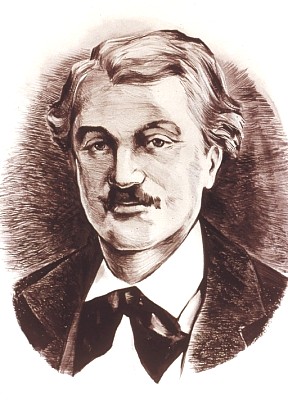
อีปอลิต แมฌ-มูเรียส

|name = อีปอลิต แมฌ-มูเรียส
|image = megemouries.jpg
|image_size = 150px
|birth_name = อีปอลิต แมฌ
|birth_place = ดรากีญ็อง, ฝรั่งเศส
|death_place = ปารีส, ฝรั่งเศส
|nationality = ฝรั่งเศส
|field = เคมี
|work_institutions = ออแตล-ดีเยอเดอปารี|โรงพยาบาลออแตล-ดีเยอ
|known_for = เนยเทียม
อีปอลิต แมฌ-มูเรียส (; 24 ตุลาคม ค.ศ. 1817 – 31 พฤษภาคม ค.ศ. 1880) เป็นนักเคมีชาวฝรั่งเศส เกิดในปี ค.ศ. 1817 ที่เมืองดรากีญ็อง (Draguignan) เขามีชื่อเกิดว่า "อีปอลิต แมฌ" แต่ภายหลังนำนามสกุลของมารดามาต่อท้าย เมื่ออายุได้ 21 ปี แมฌทำงานที่ร้านขายยาของออแตล-ดีเยอเดอปารี|โรงพยาบาลออแตล-ดีเยอและเริ่มตีพิมพ์ผลงานด้านเคมี
ช่วงคริสต์ทศวรรษ 1860 แมฌหันมาสนใจการแปรรูปอาหาร|การแปรรูปไขมัน จนในปี ค.ศ. 1869 เขาได้คิดค้นเนยเทียมหรือมาร์การีน A Brief History of the Bootleg Margarine Trade | Slate จากการผสมไขมันวัวและนมขาดมันเนย The Napoleon III Butter Substitute Prize | Nesta ผลงานดังกล่าวทำให้แมฌได้รับพระราชทานรางวัลจากจักรพรรดินโปเลียนที่ 3 Fat - Uses of fats | Britannica.com สองปีต่อมา เขาขายสิทธิบัตรให้กับบริษัทของอันโตนียึส โยฮันเนิส ยืร์เคินส์ (Antonius Johannes Jurgens) นักธุรกิจชาวดัตช์ ซึ่งต่อมารวมกิจการกับบริษัทอื่นกลายเป็นบริษัทยูนิลีเวอร์ในปัจจุบัน Napoleon and the Invention of Margarine - Today I Found Out
แมฌเสียชีวิตที่กรุงปารีสในปี ค.ศ. 1880
== อ้างอิง ==
== แหล่งข้อมูลอื่น ==
*
* Hippolyte Mège-Mouriès | AOCS Lipid Library
หมวดหมู่:นักเคมีชาวฝรั่งเศส
หมวดหมู่:บุคคลจากจังหวัดวาร์